Frank Welker

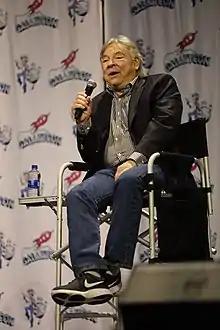
Welker at GalaxyCon 2020

Welker's first on-camera film role was as a college kid from Rutgers University who befriends Elvis Presley in "The Trouble with Girls" (1969). His next film role was in the Disney film "The Computer Wore Tennis Shoes" (1969), which starred Kurt Russell (he also appeared in the film's sequel, "Now You See Him, Now You Don't", in 1972). He later co-starred with Don Knotts in Universal's "How to Frame a Figg" (1971), appeared in "Dirty Little Billy" (1972), and on "The Paul Lynde Show" (1972).